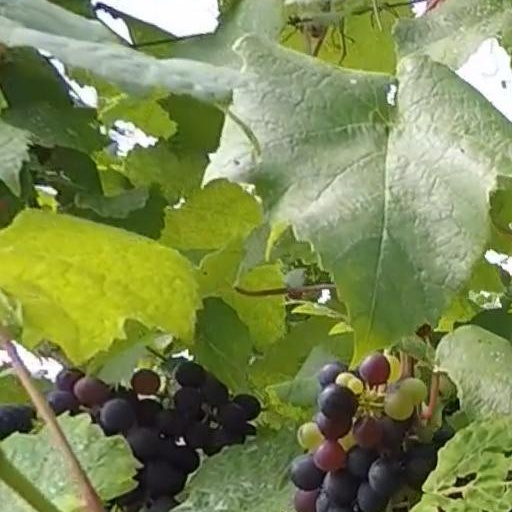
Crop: grape